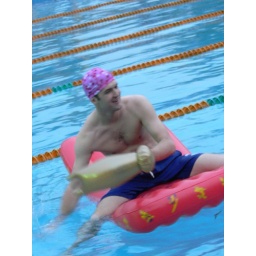
Swiss in pink and rose